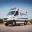
Label: ambulance